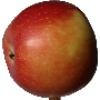
Label: Apple Braeburn 1